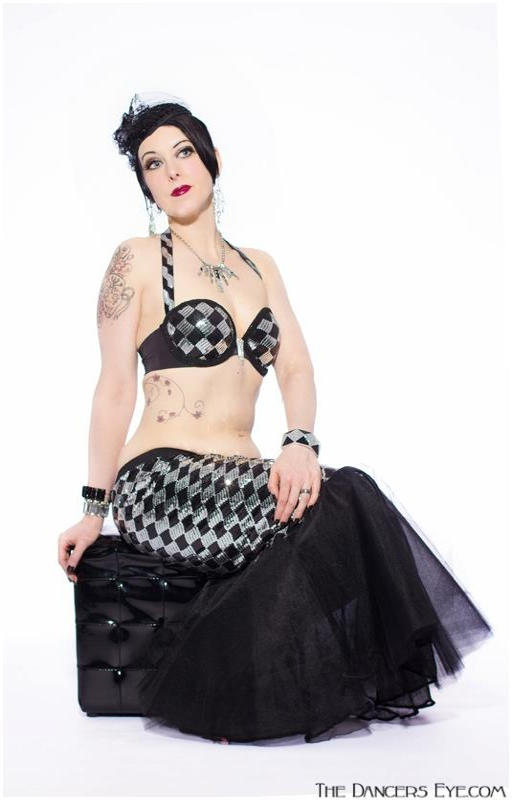
that 's right , you can sit in my costumes !